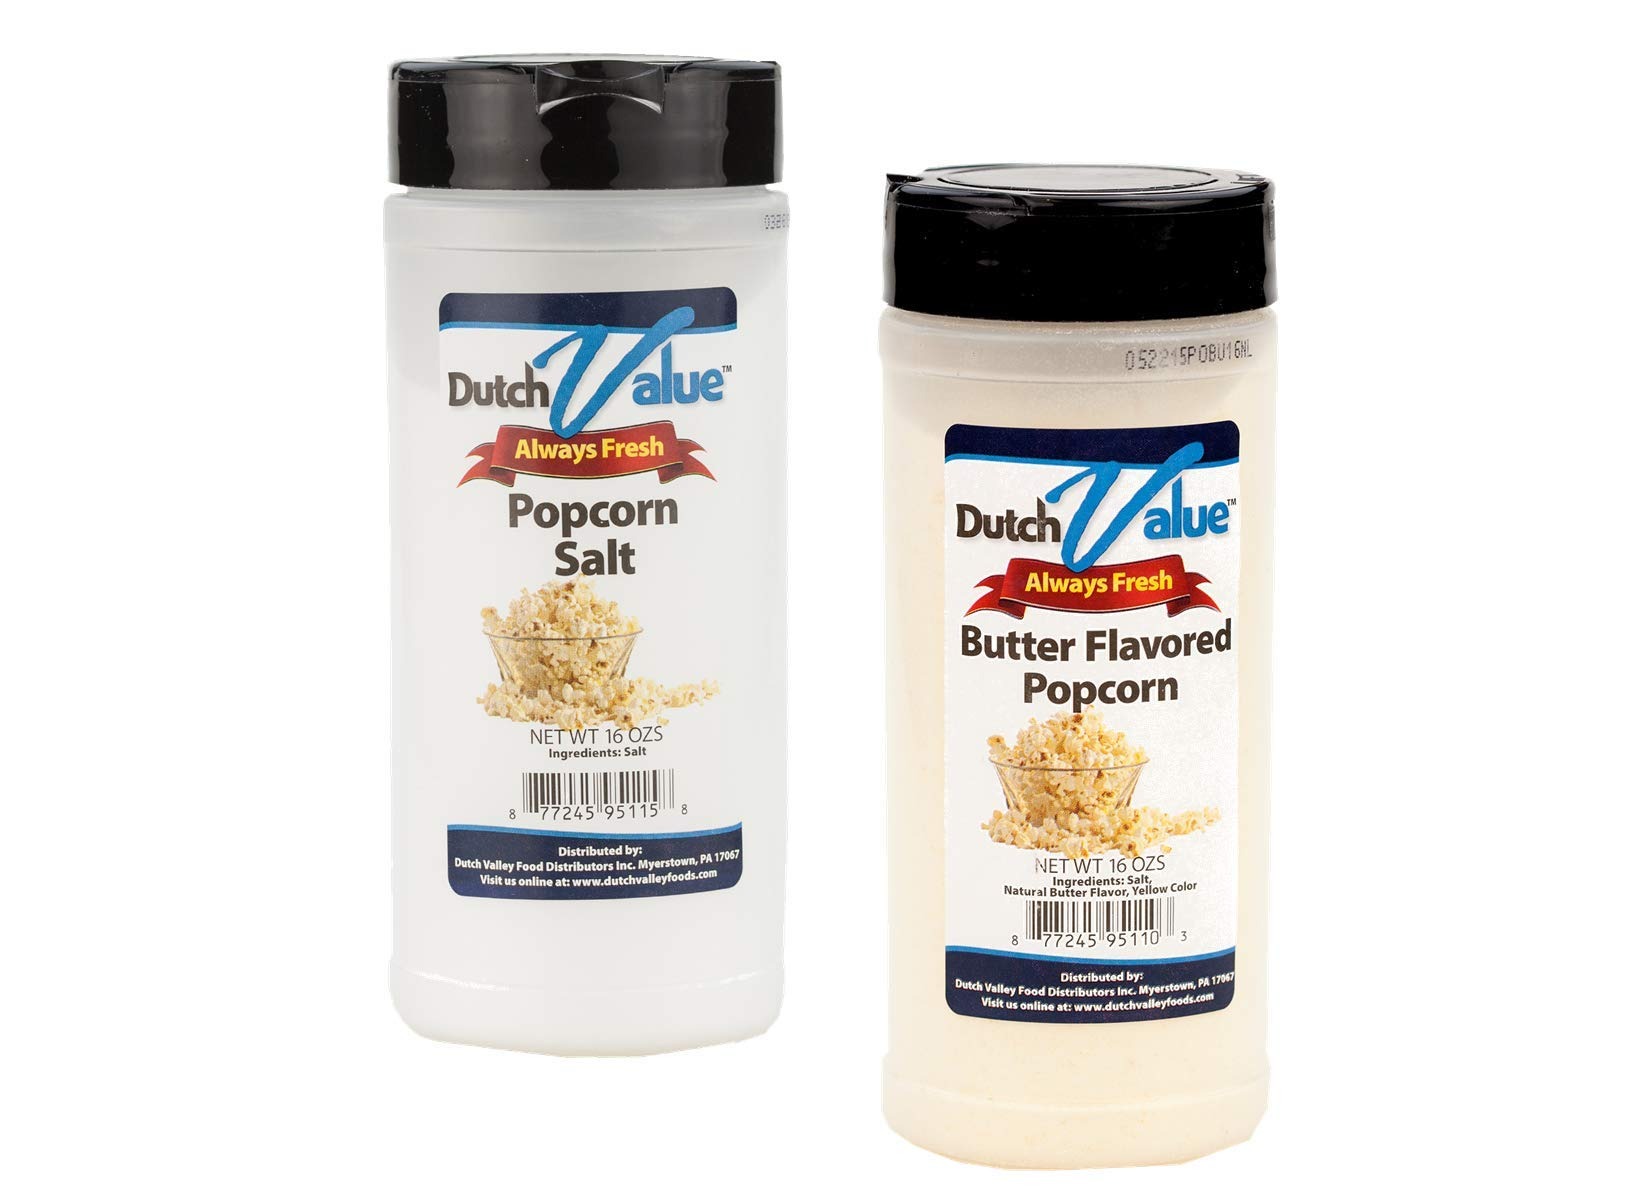
Item Name: Dutch Value Popcorn Salt- Two 16 oz. Bottles (Variety Pack)
Value: 32.0
Unit: Ounce

Price: 26.99